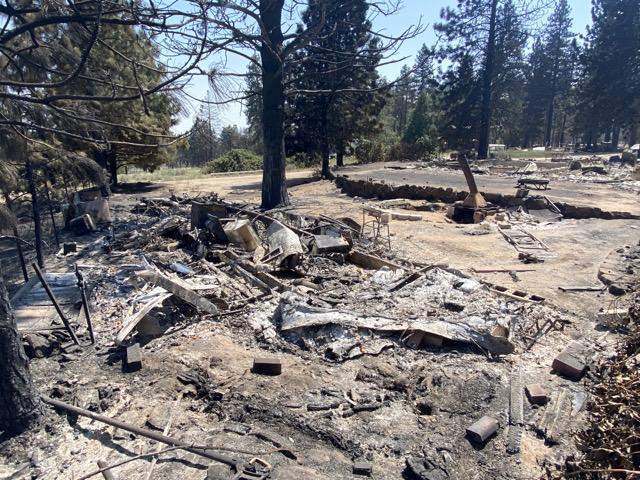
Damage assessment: destroyed